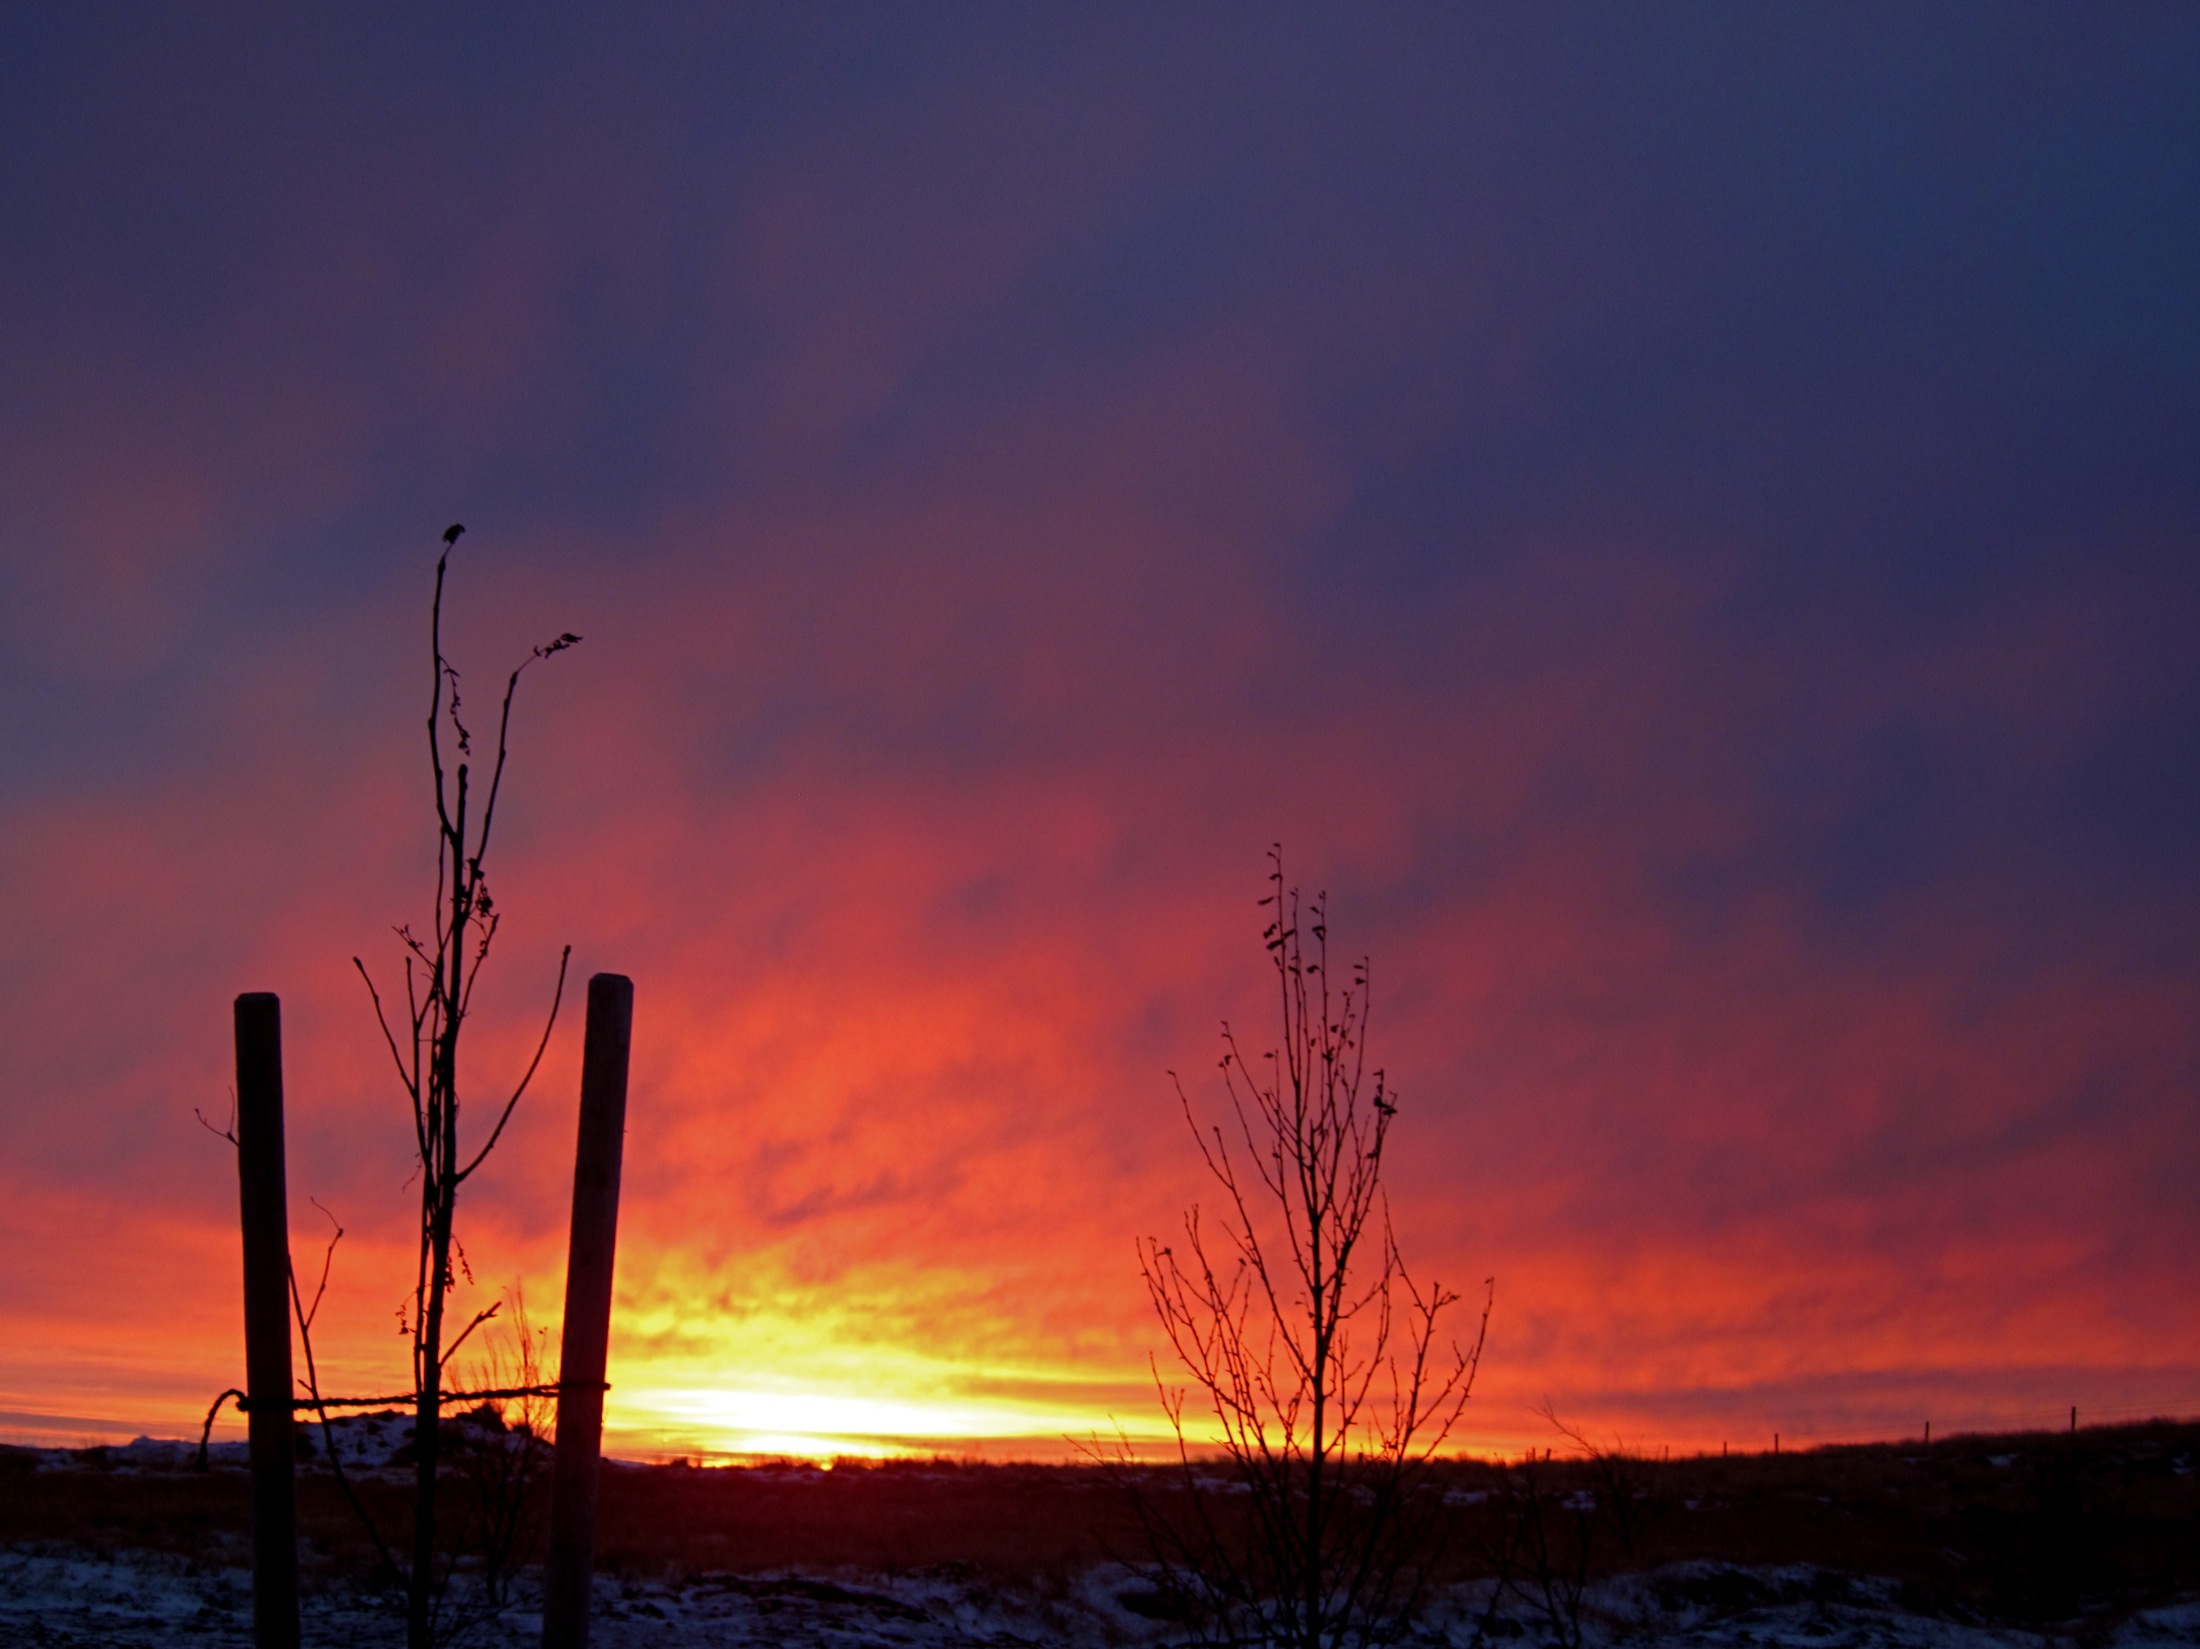
sea, horizon, cloud, sky, sunrise, sunset, sunlight, morning, dawn, atmosphere, dusk, evening, iceland, skinnhufa, afterglow, red sky at morning